Battle of Port Said

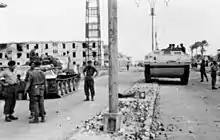
British troops and tanks in Port Said, Egypt

The Battle of Port Said took place during the Suez Crisis. The goal of the battle was to allow the United Kingdom to seize control of the Suez Canal, a significantly important trade and transportation route that goes through the nation of Egypt.